Groove-billed toucanet

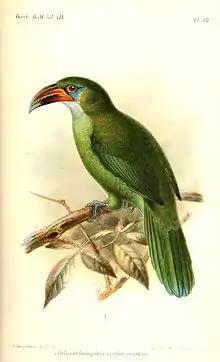
Subspecies "A. s. erythrognathus", illustration by Keulemans, 1891

The groove-billed toucanet (Aulacorhynchus sulcatus) is a near-passerine bird in the toucan family Ramphastidae. It is found in Colombia and Venezuela.